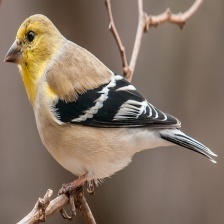
Species: AMERICAN GOLDFINCH
Scientific name: SPINUS TRISTIS
ImageNet parent category: goldfinch